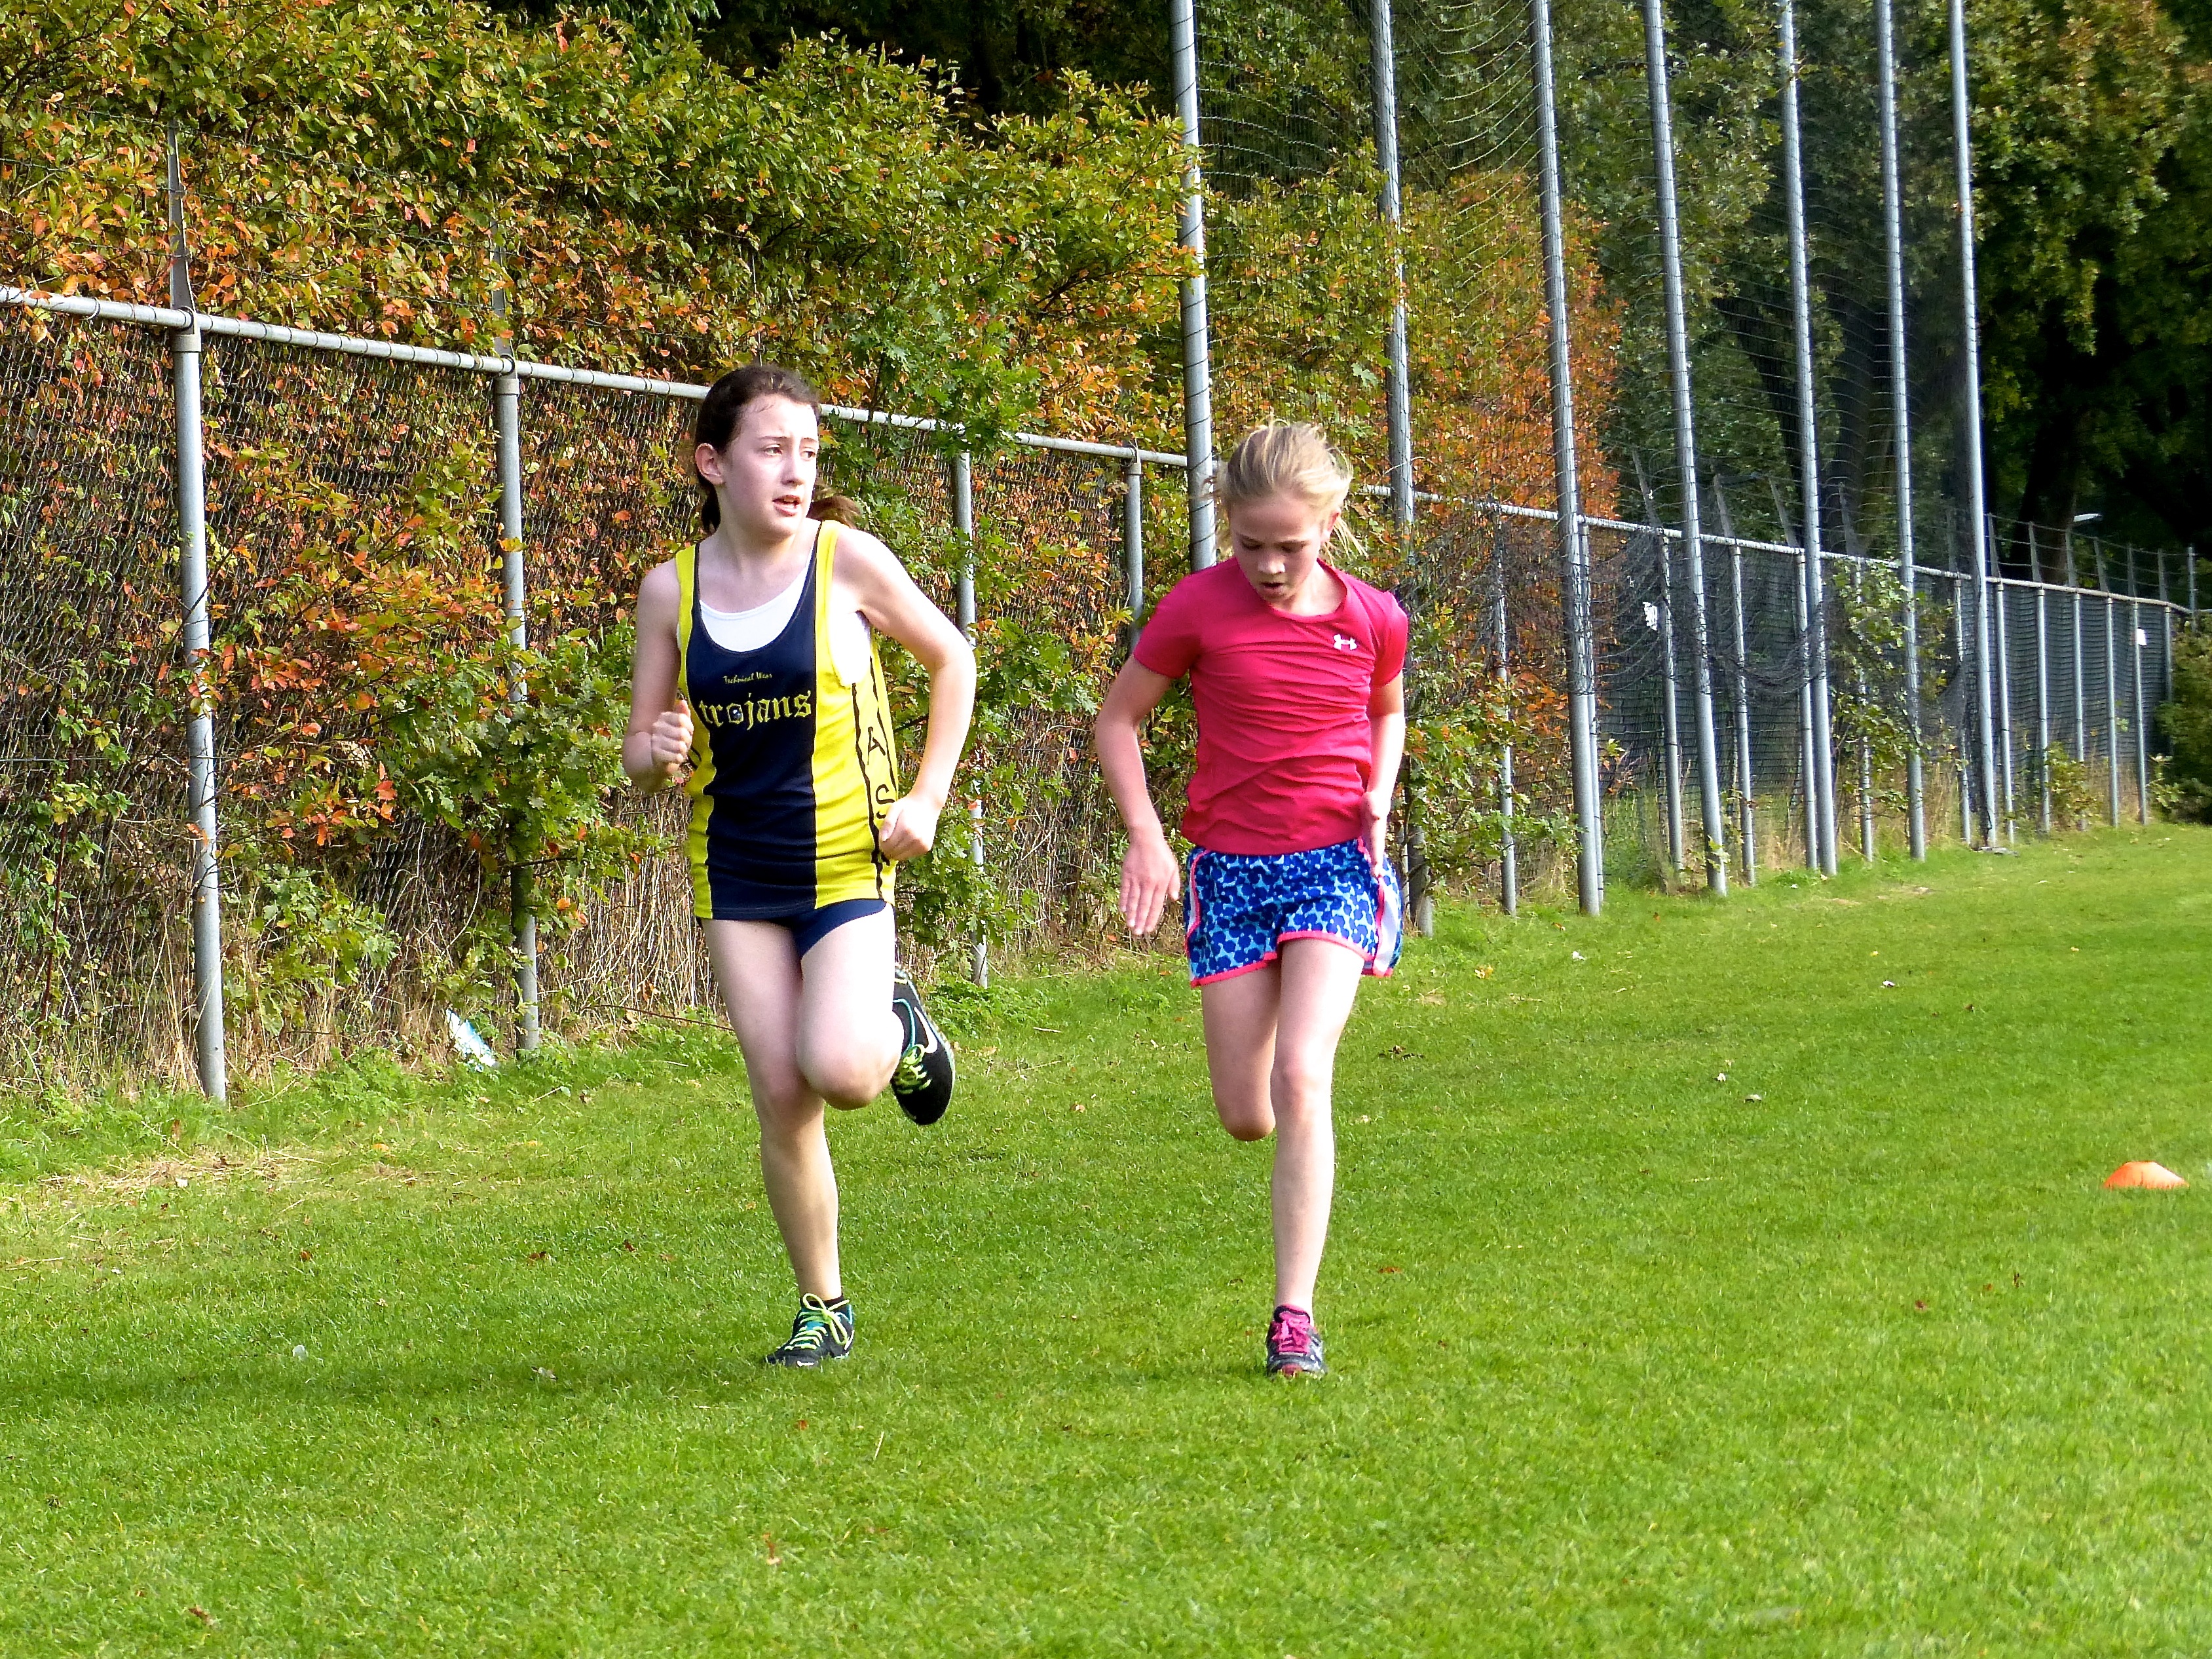
running, run, country, jogging, runner, cross, ash, race, hague, 2013, american, sports, school, endurance, physical exercise, human action, endurance sports, ultramarathon, duathlon, cross country running